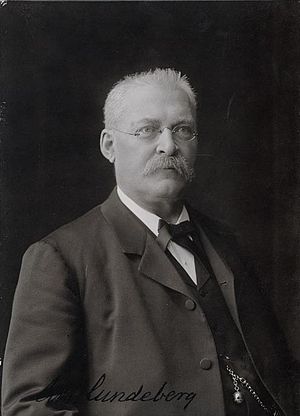
Christian Lundeberg
Christian Lundeberg
Christian Lundeberg var en svensk statsmand, der var Sveriges statsminister fra august til november 1905.